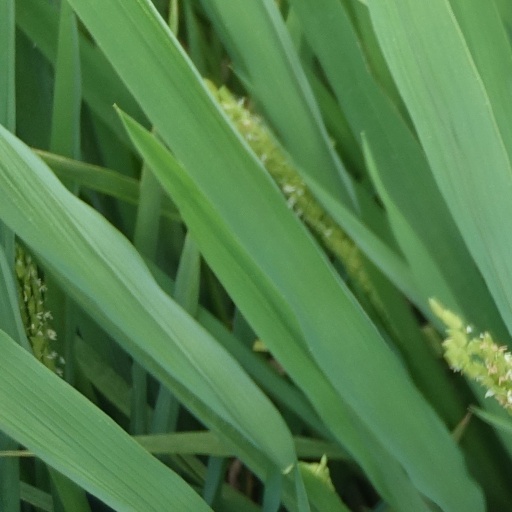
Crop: rice